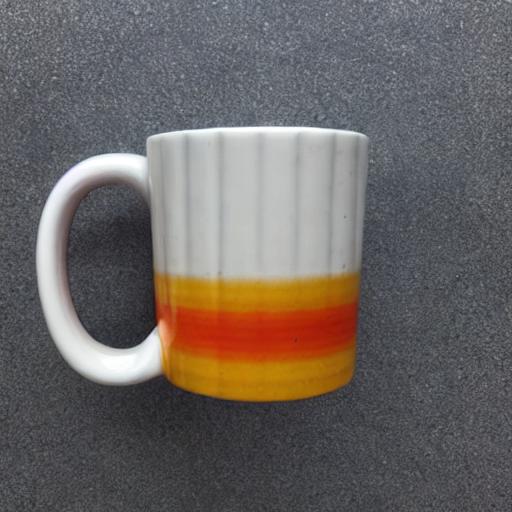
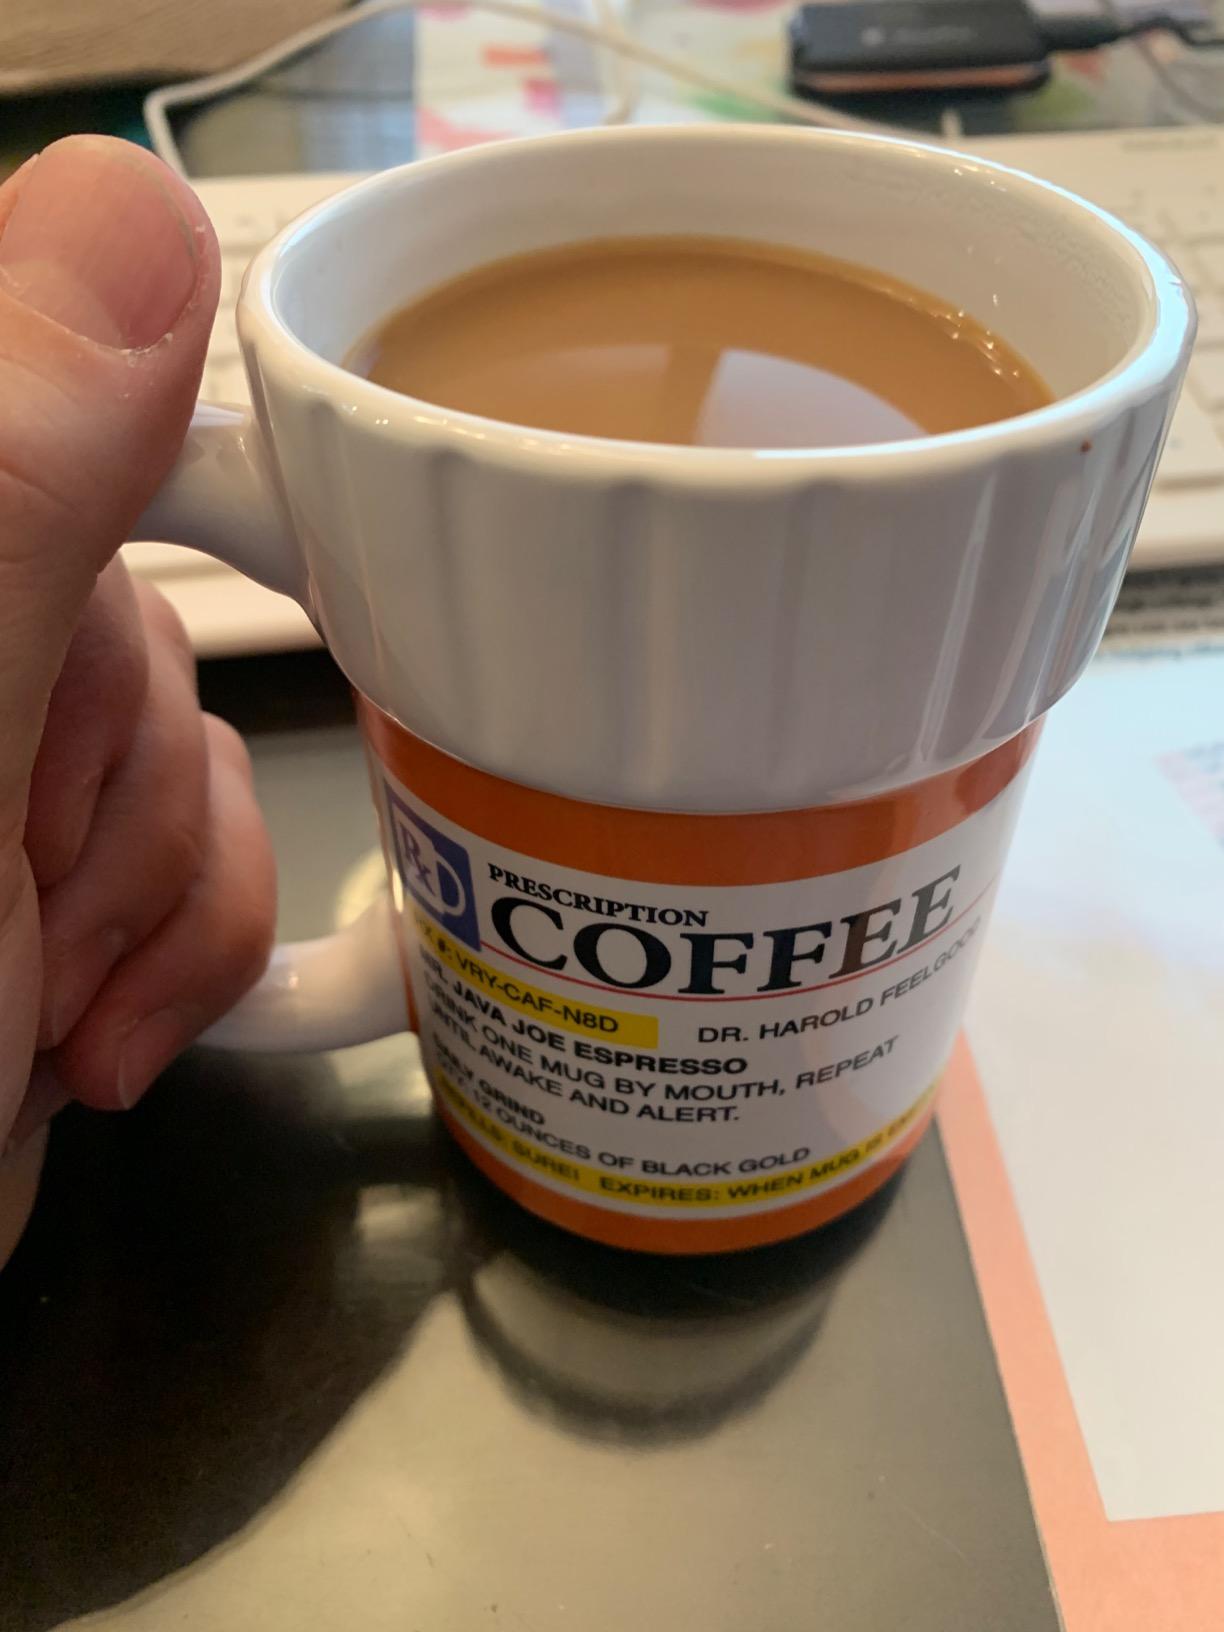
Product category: items_mug
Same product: no